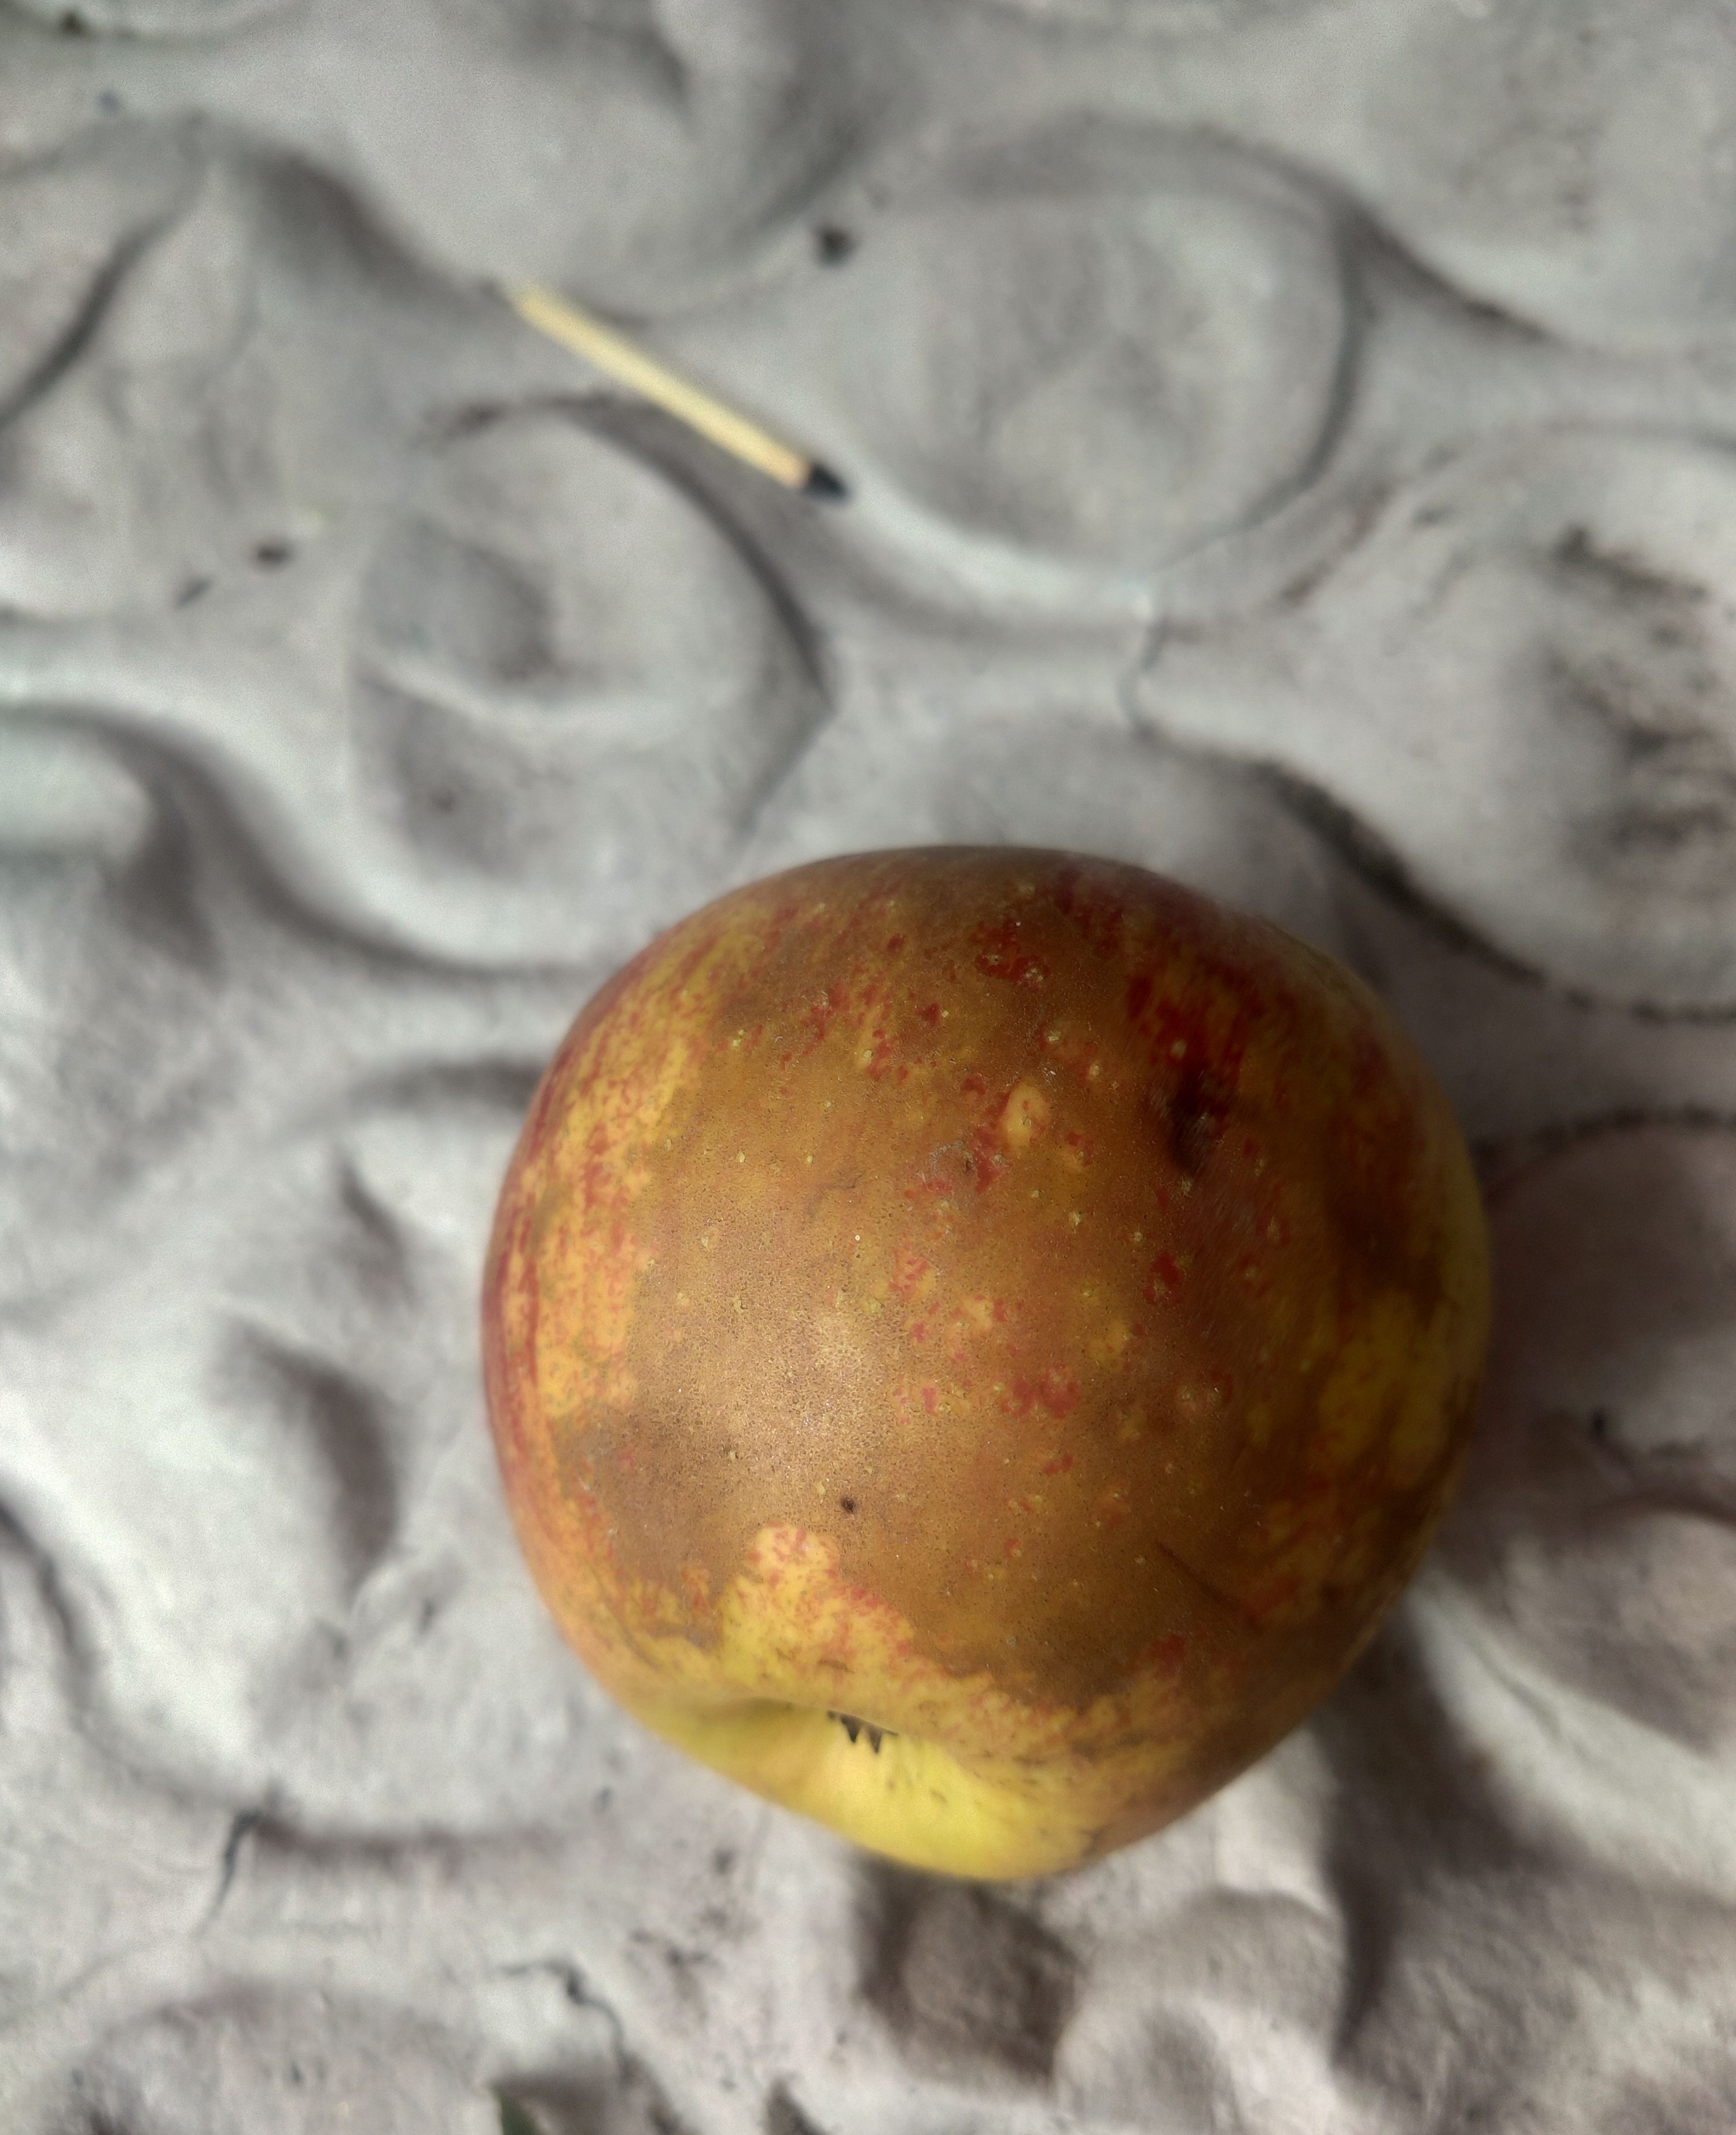
Fruit: apple
Grade: 3rd-grade